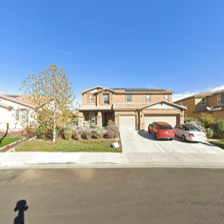
Label: streetView